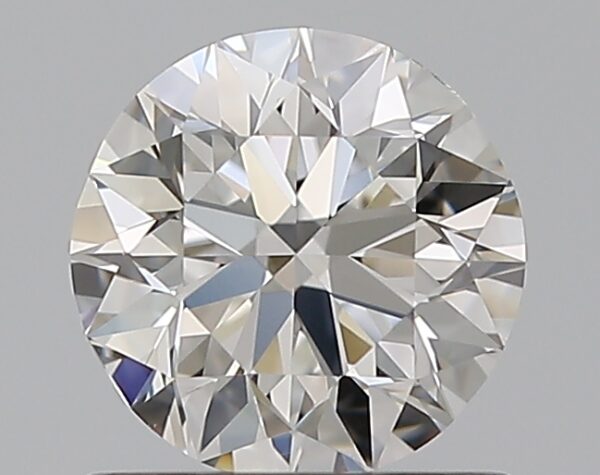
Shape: round
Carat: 0.8
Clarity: VVS2
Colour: E
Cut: VG
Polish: EX
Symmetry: GD
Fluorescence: N
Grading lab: GIA
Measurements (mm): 5.84 x 5.92 x 3.72